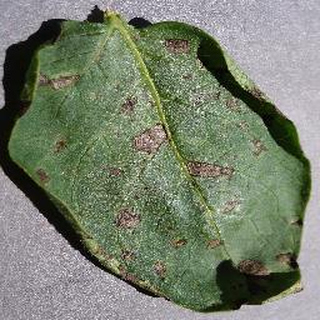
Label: potato_early_blight